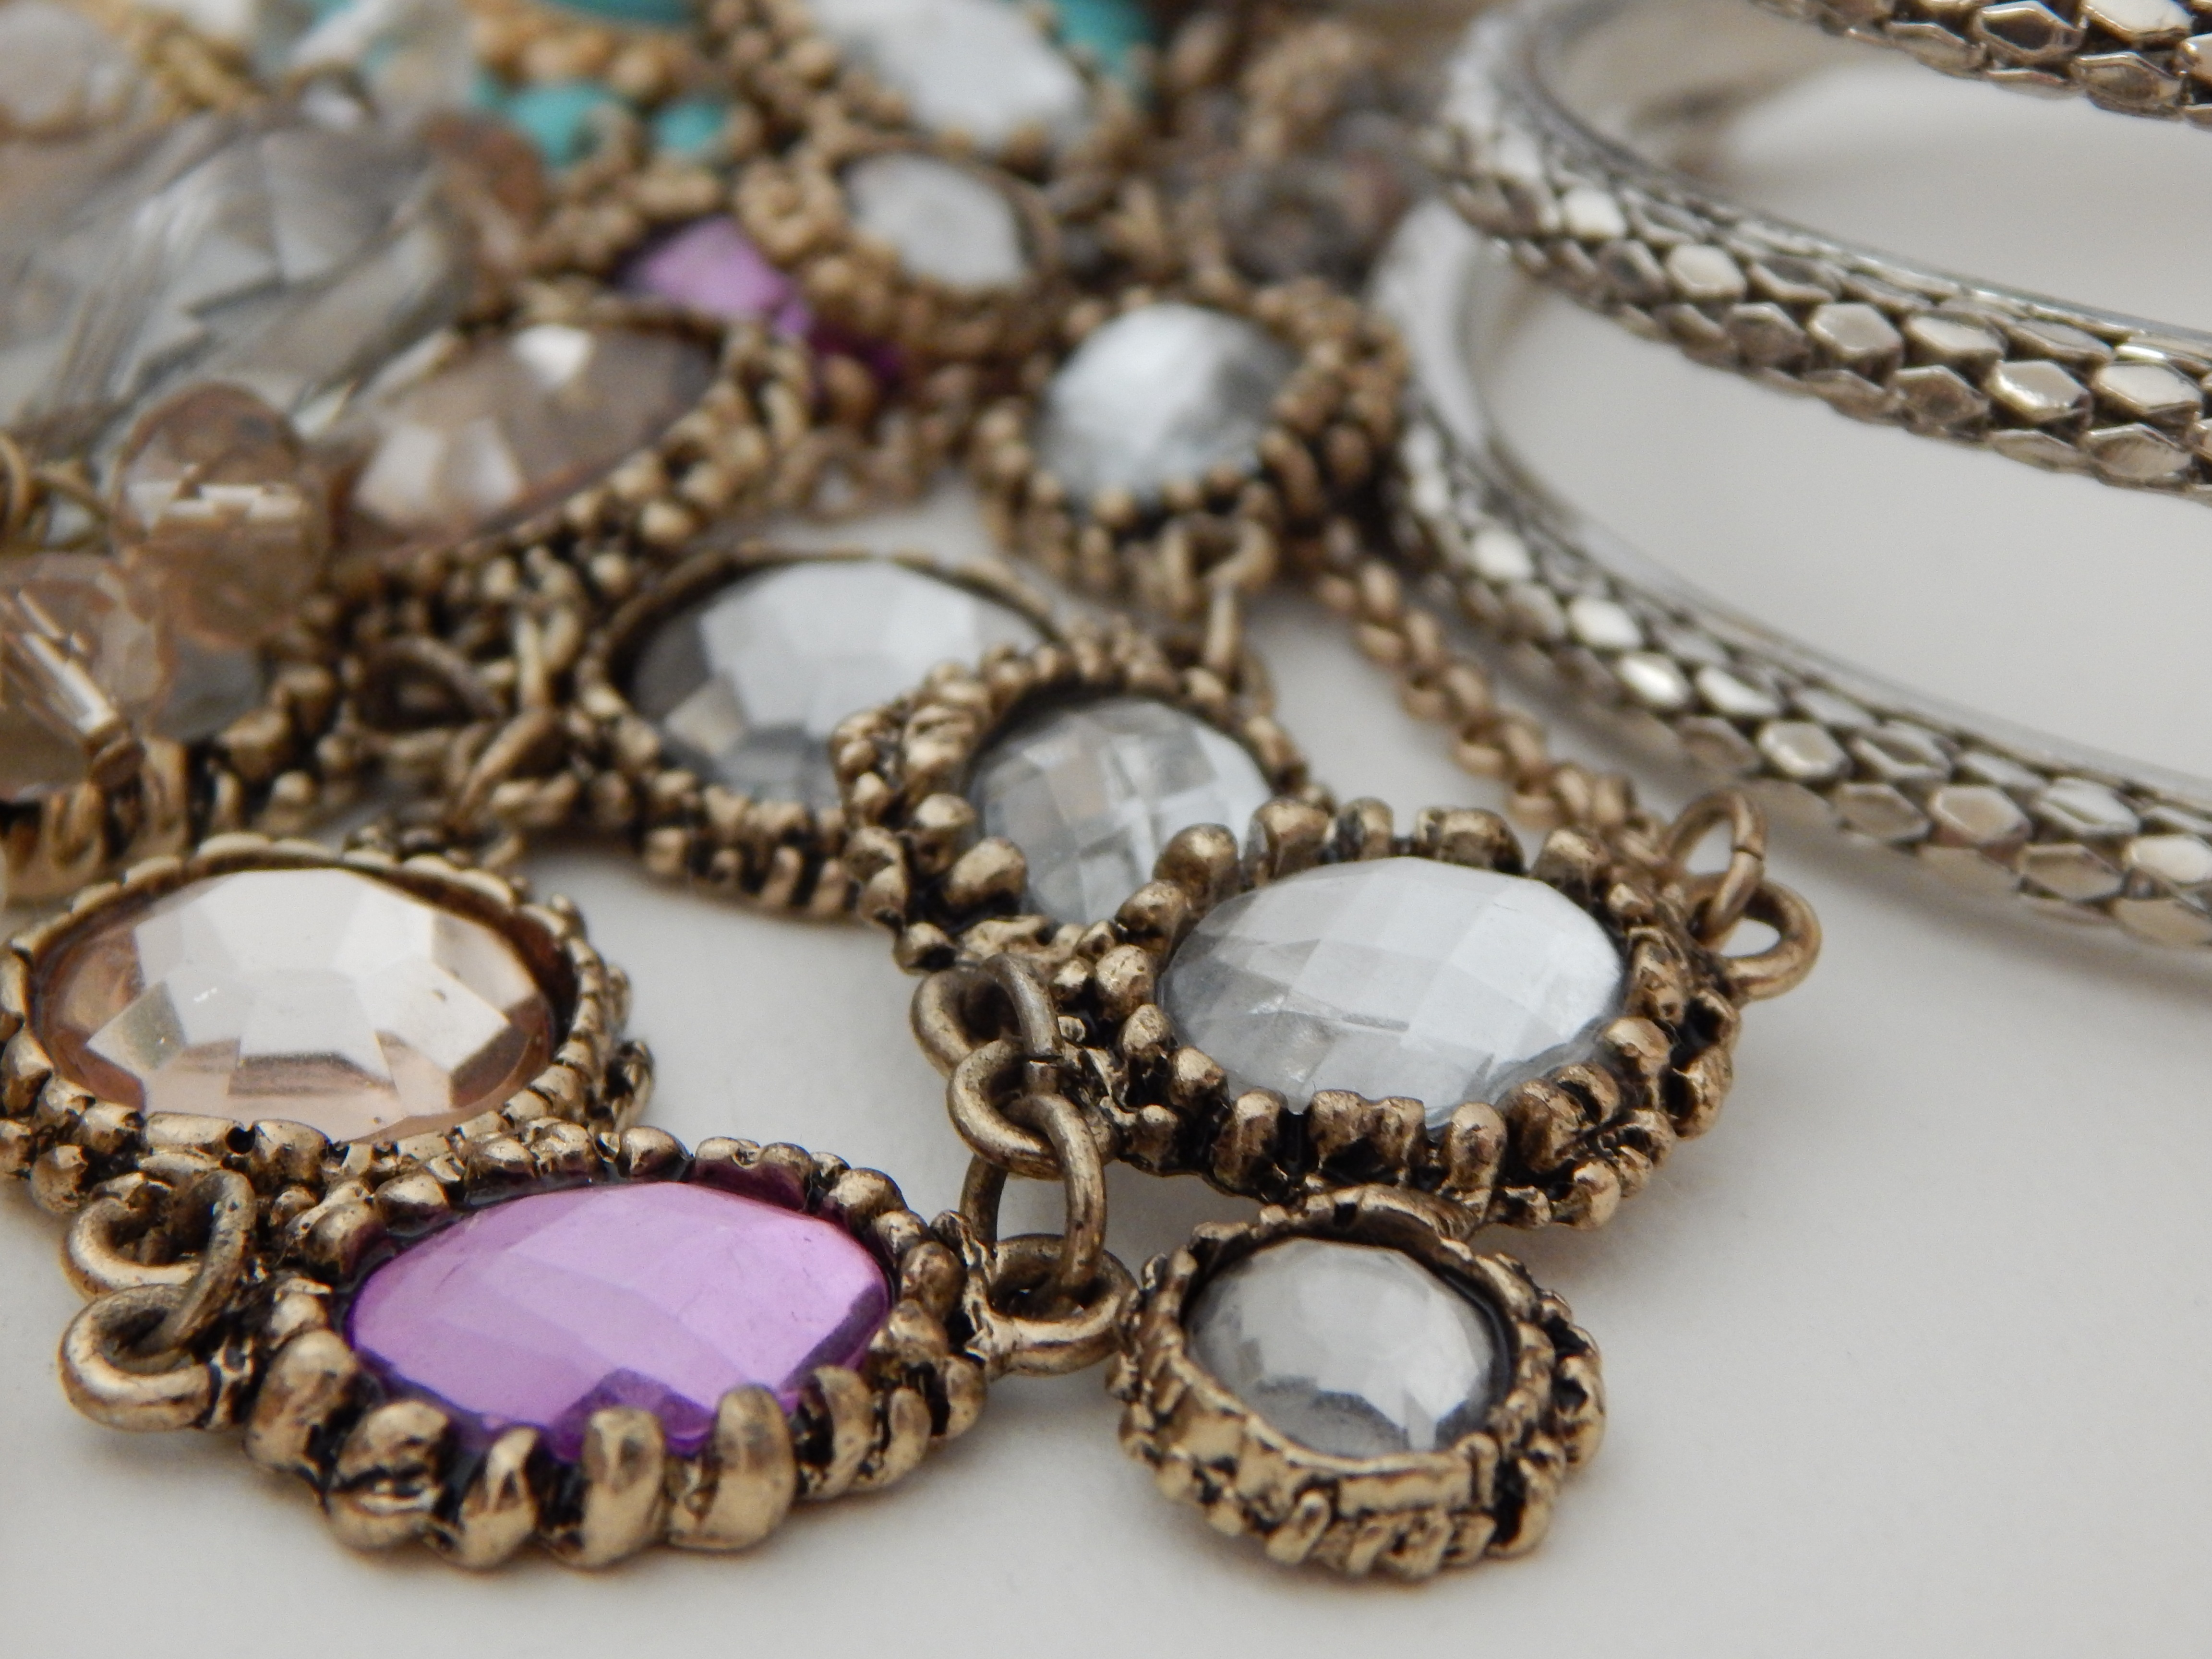
chain, gift, fashion, jewelry, necklace, bracelet, jewellery, luxury, accessories, crystal, expensive, diamond, shiny, glamour, jewels, accessory, gems, precious, gemstones, fashion accessory